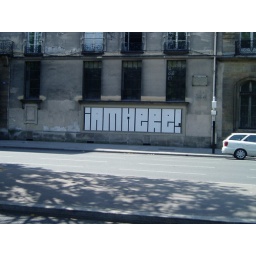
I wanted to take a picture in front of it, but wasn't able to cross the street